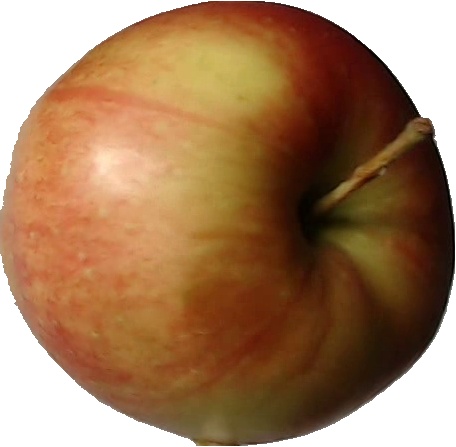
Label: apple_red_2